List of Supermarine Spitfire operators

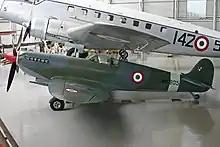
Supermarine Spitfire Mk IX operated by the Italian Air Force in the very last period of WWII

Israel's first Spitfires were built from RAF Spitfire wrecks, parts recovered from downed Egyptian aircraft and RAF scrap. Israel bought 59 Spitfire LF IXC from Czechoslovakia in 1948 to address its lack of fighters. They joined 101 Squadron and enhanced the IAF's combat capability, although only 17 arrived in time to fight. During the October offensive, Spitfires escorted Beaufighters and B-17s to attack El Arish airbase and other targets. They also intercepted Egyptian Spitfires and Macchis, shooting down several.